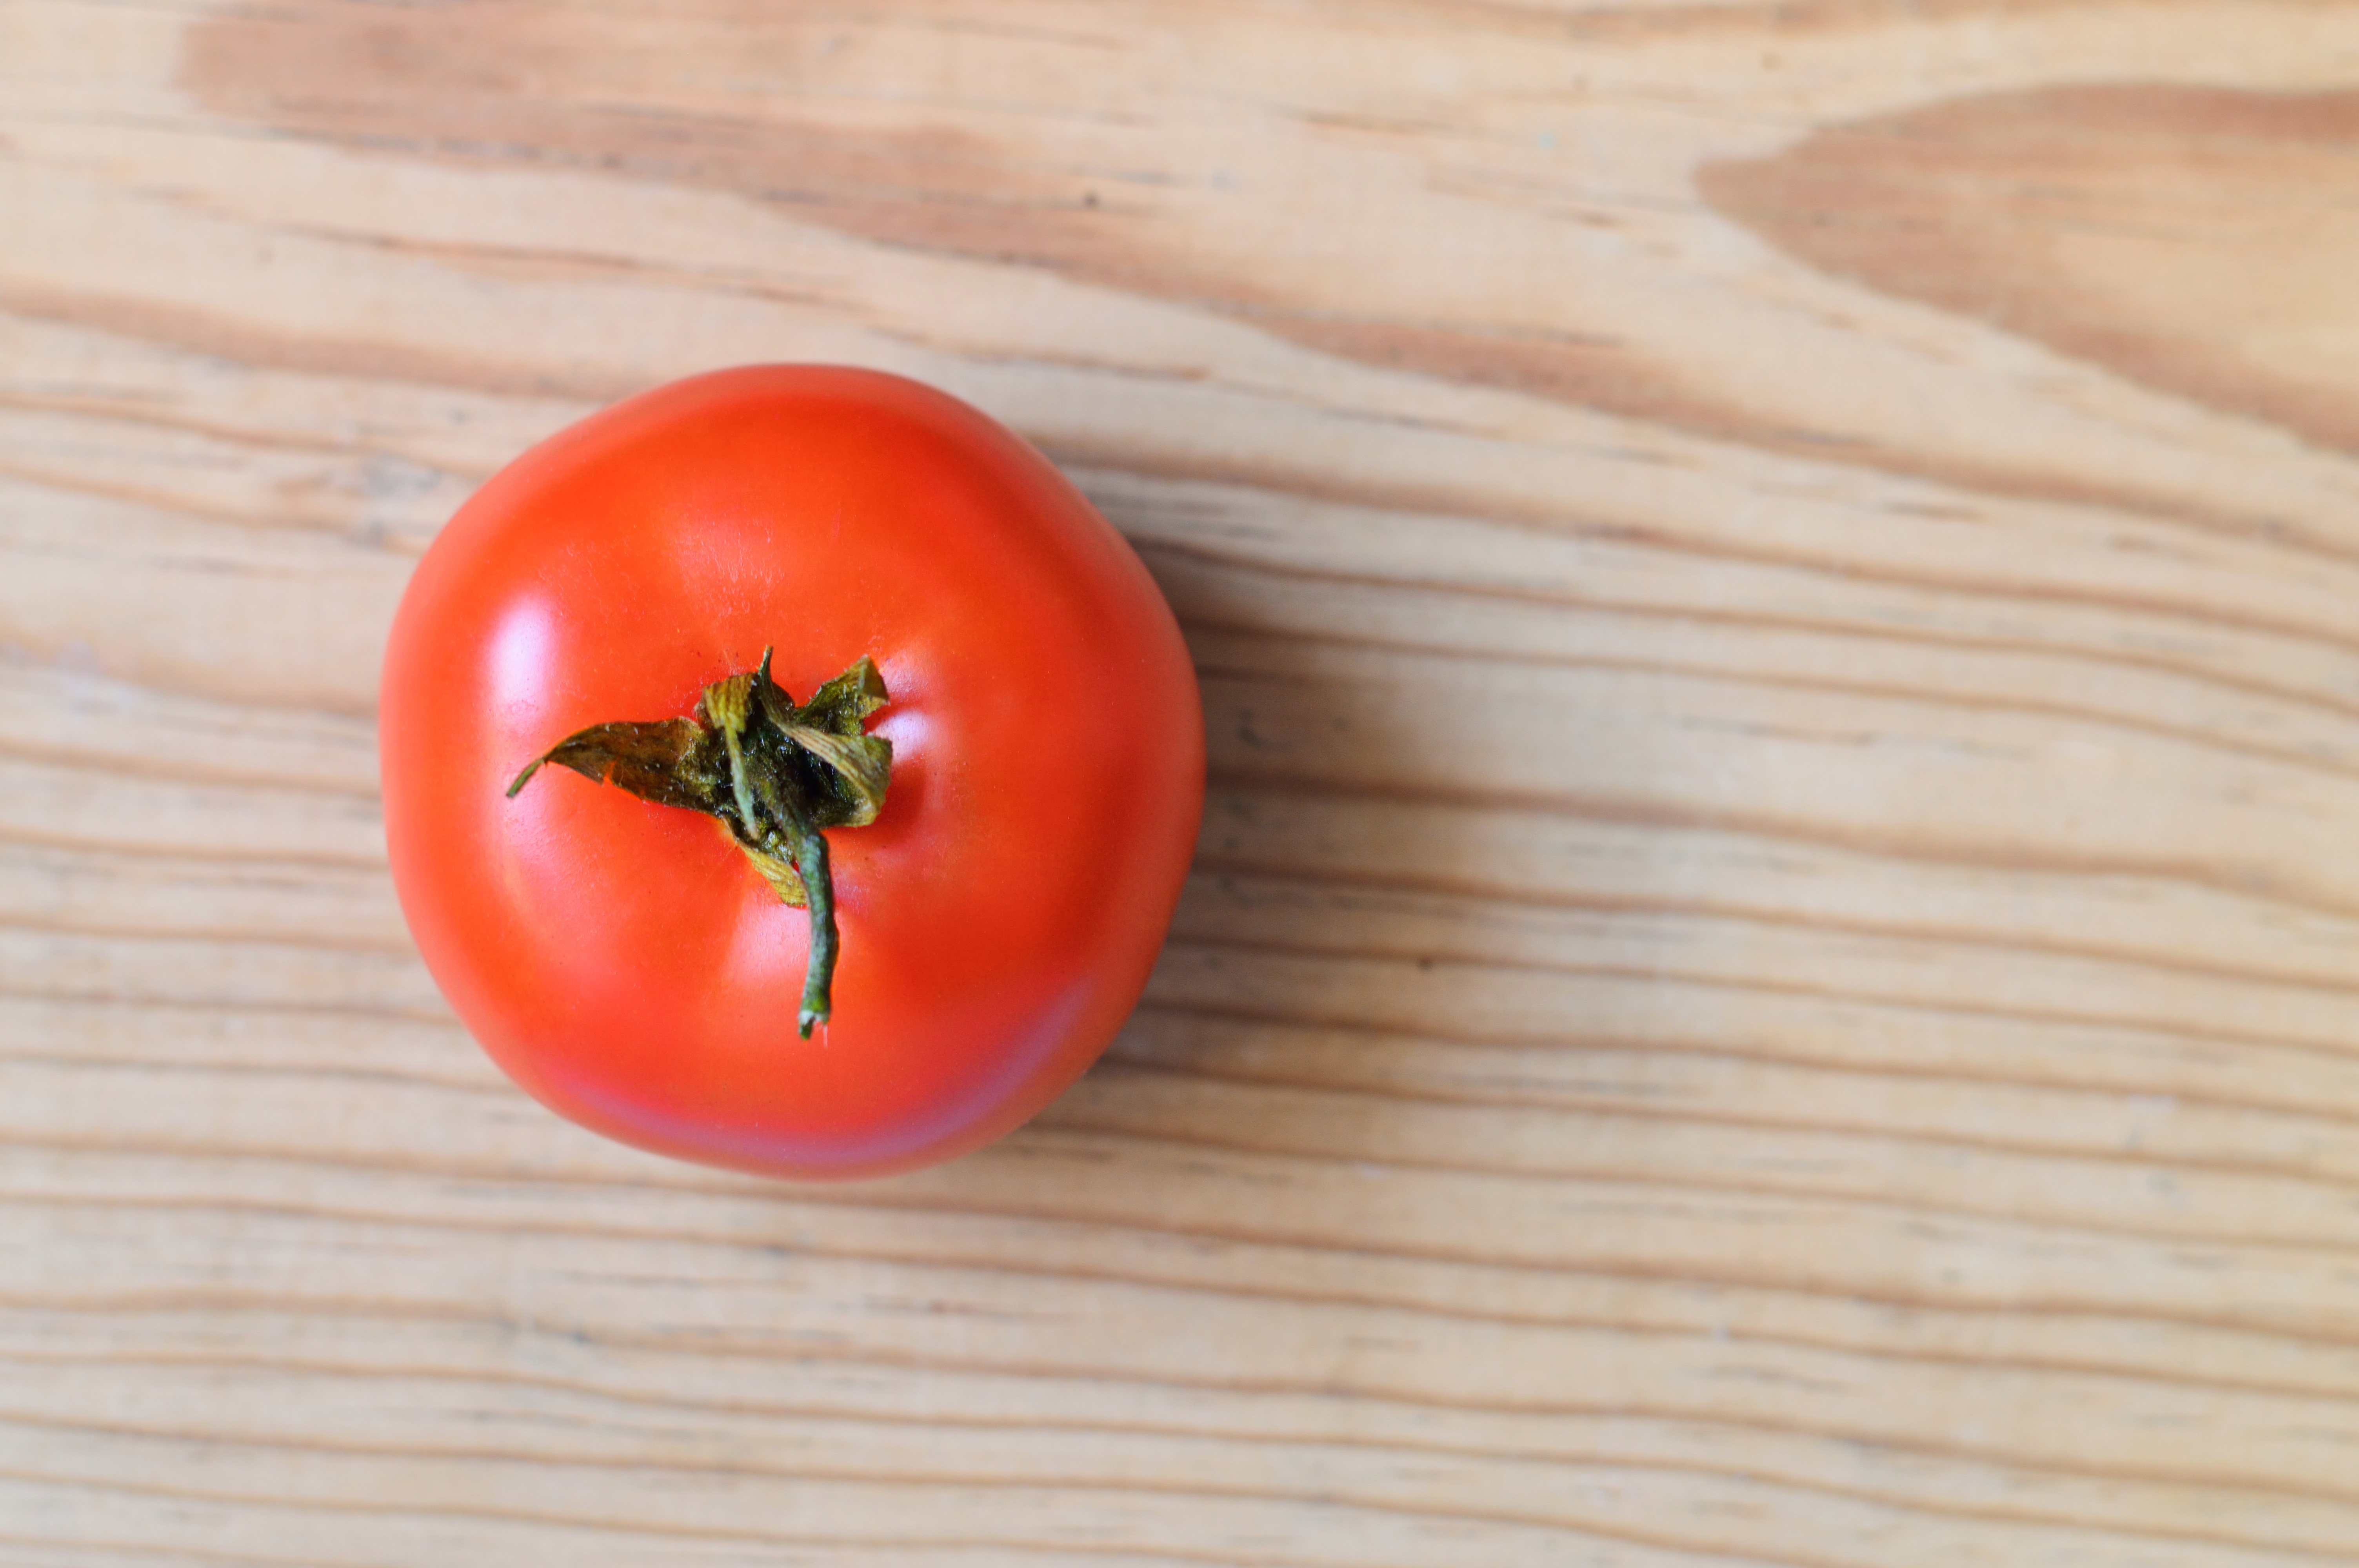
nature, plant, wood, farm, fruit, flower, orchard, food, salad, red, ingredient, produce, vegetable, fresh, kitchen, recipe, market, garden, healthy, tomato, power, vegetables, raw, nutritious, mature, ecological, flowering plant, land plant, potato and tomato genus